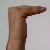
The image shows a hand gesture representing a space in Indian Sign Language.